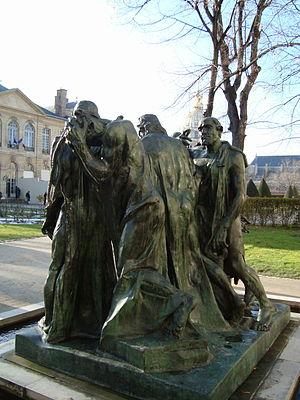
Les Bourgeois de Calais d'Auguste Rodin, de dos, musée Rodin de Paris
Les Bourgeois de Calais est un groupe statuaire d'Auguste Rodin commandé par la Ville de Calais où a été inauguré le premier exemplaire en bronze en 1895. C’est une des œuvres les plus célèbres de Rodin qui a laissé une postérité artistique importante. De manière définitive, il existe ainsi douze éditions originales en bronze des Bourgeois de Calais.